Why Stop Now (film)

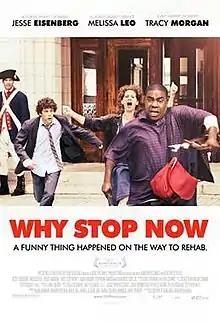
Theatrical release poster

Why Stop Now is a 2012 American comedy-drama film written and directed by Phil Dorling and Ron Nyswaner and starring Jesse Eisenberg, Melissa Leo, and Tracy Morgan. It is a feature-length adaptation of their 2008 short film, "Predisposed".